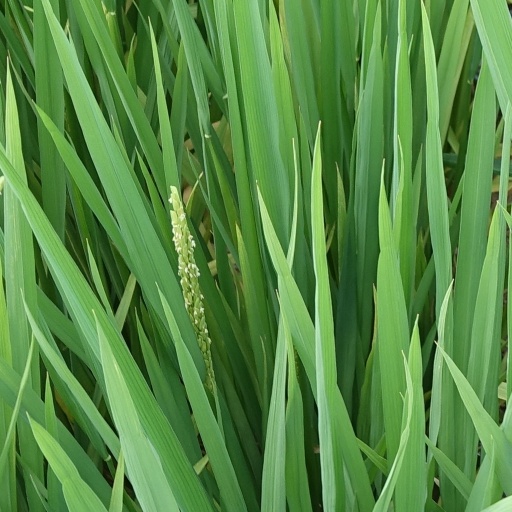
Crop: rice